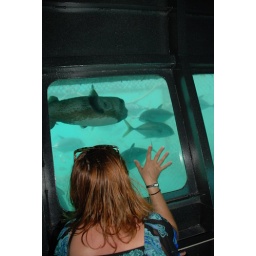
Curacao 2010 - Stationary boat has windows below the waterline